Spring and Autumn Landscapes

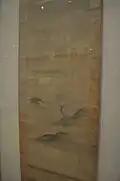
"Spring landscape"

These two paintings belong to the "tsukinami-e" genre: images depicting changing landscapes through the seasons. It was not uncommon for "tsukinami-e" to take the form of diptychs, with the entire year represented by images of spring and autumn. The pair is read from right to left, with spring preceding autumn.